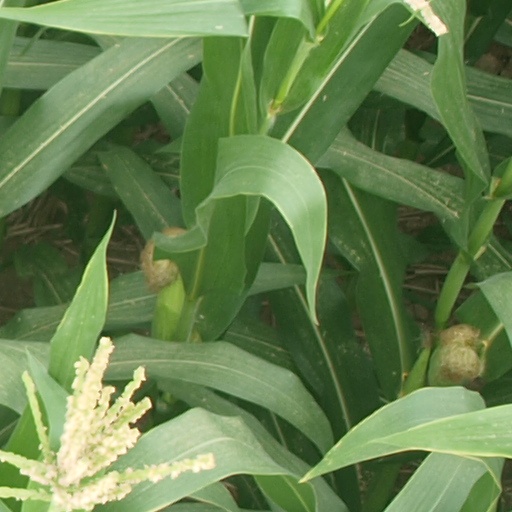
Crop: maize; corn